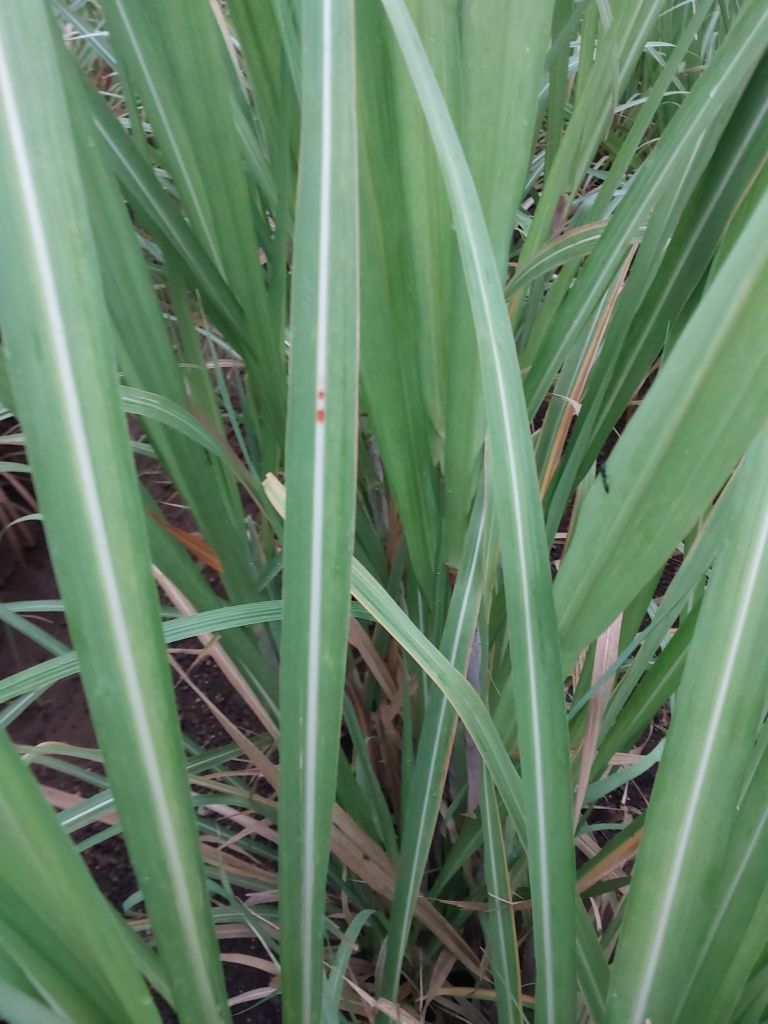
Label: Brown Spot